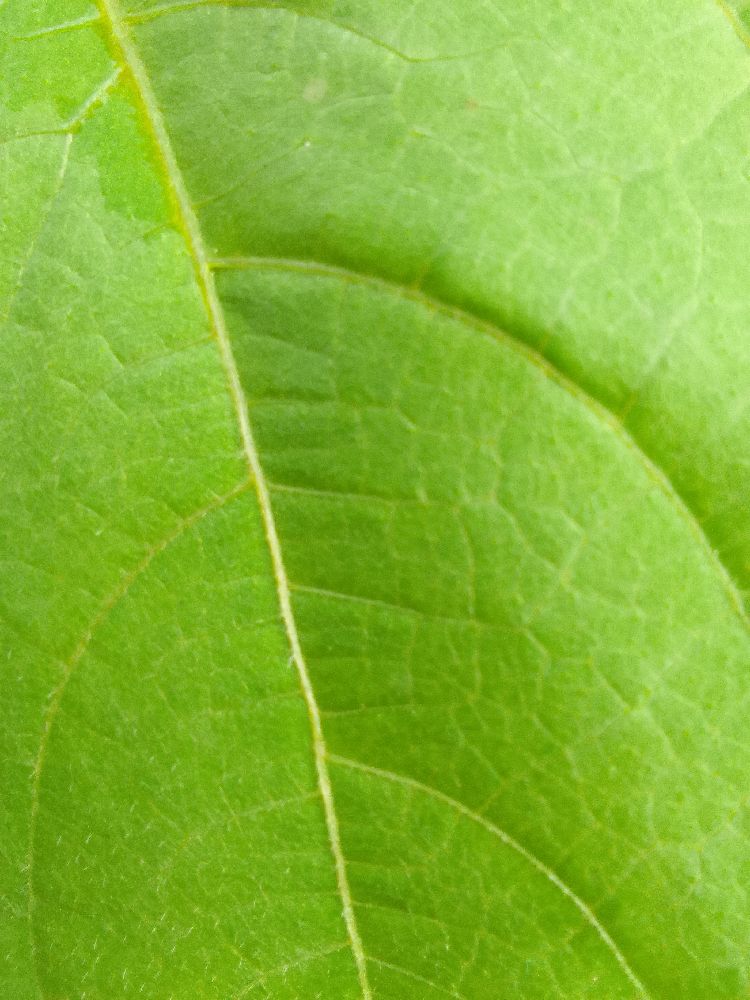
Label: healthy